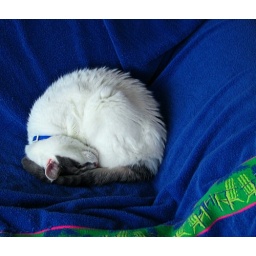
Sonnet, curled up in a ball on a towel on our sofa. This is the last time I photographed her. [IMG_5256-sonnet]